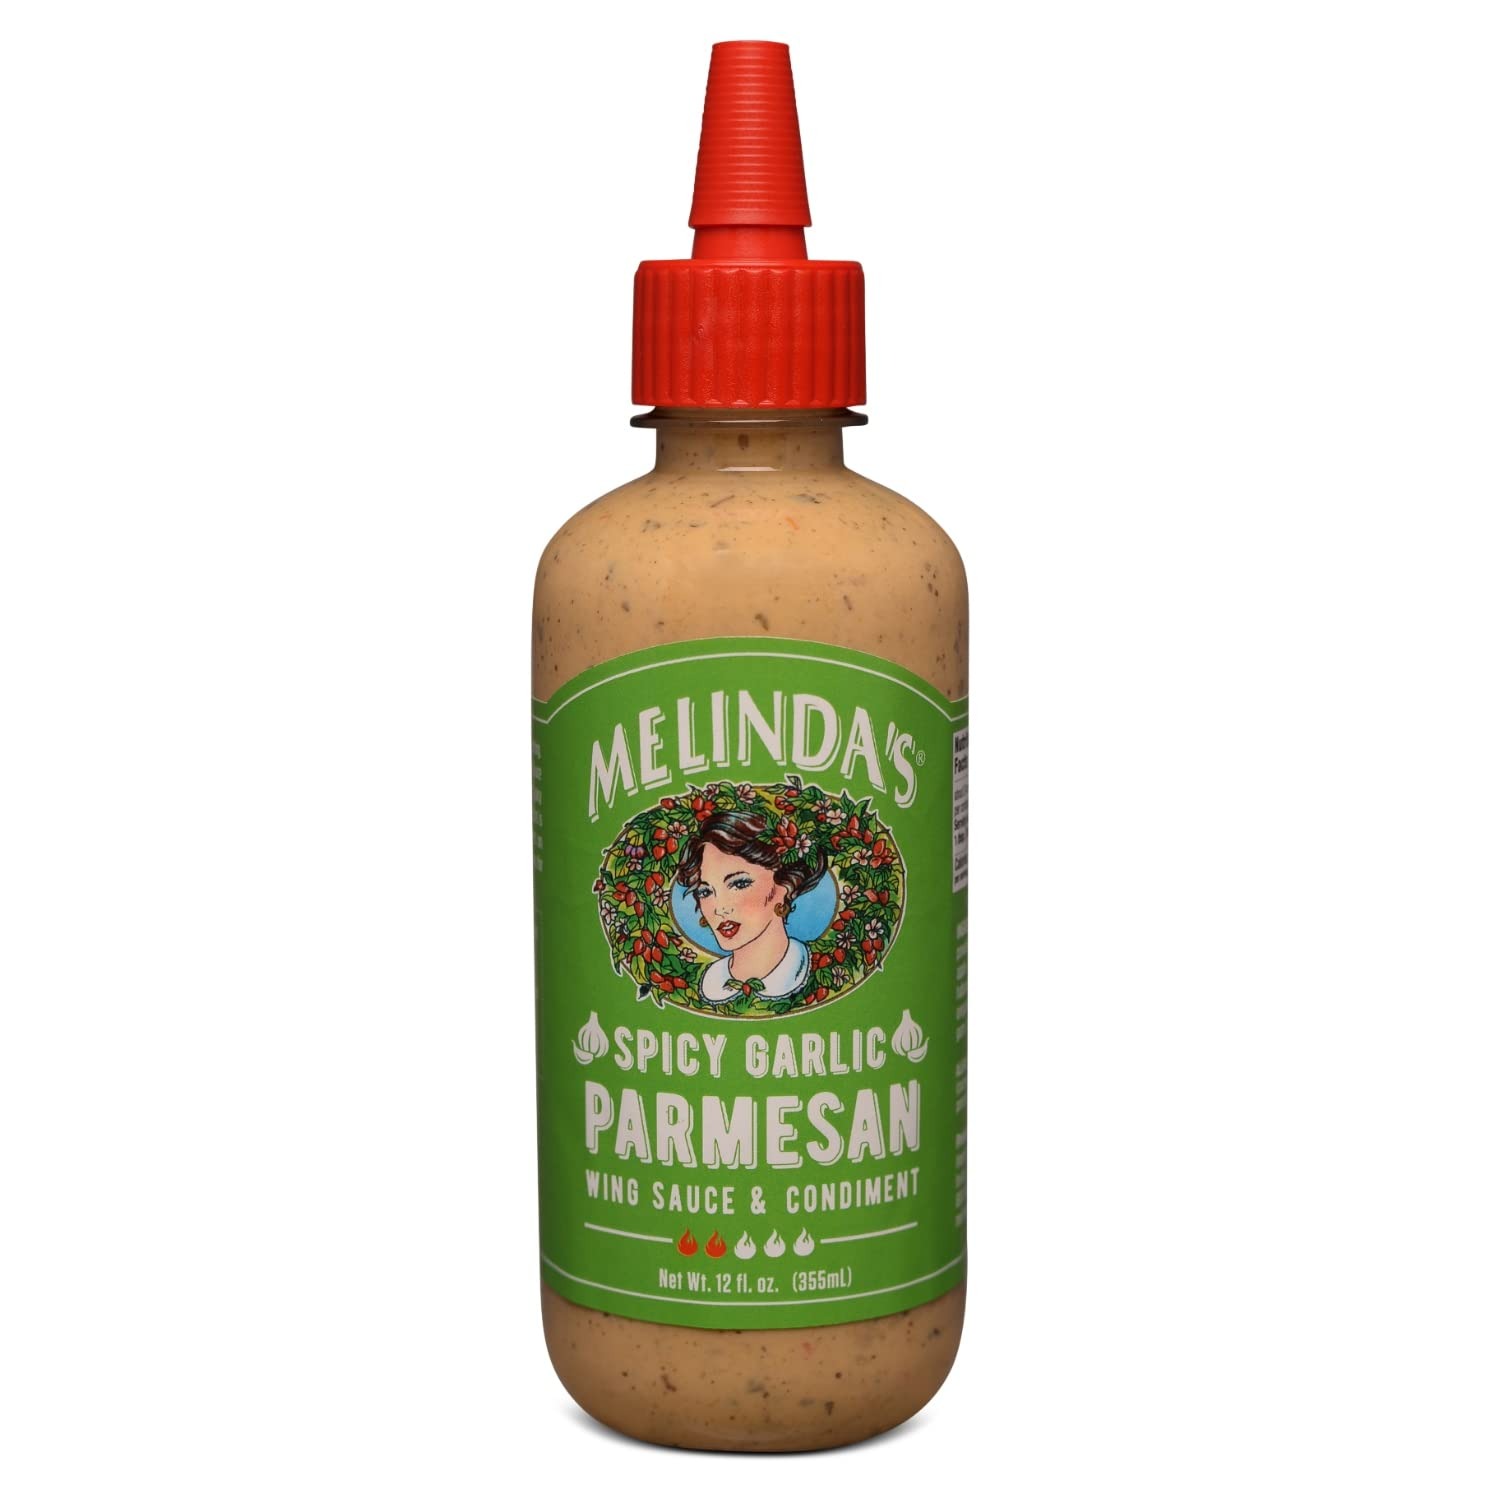
Item Name: Melinda’s Spicy Garlic Parmesan Wing Sauce - Craft Garlic Parmesan Wing Sauce with Habanero Peppers, Parmesan Cheese, Fresh Garlic - Perfect for Buffalo Wings, Pizza, Pasta - 12oz, 1 Pack
Bullet Point 1: SET YOUR MOUTH ON FLAVOR: Take your chicken wings up a notch with the classic flavor combination of garlic & parmesan cheese made the Melinda’s Way! This Spicy Garlic Parmesan hot sauce is a perfectly balanced blend of creamy parmesan, punchy garlic & herbs & a little kick of habanero to keep it interesting!
Bullet Point 2: TOP SHELF FLAVOR: Our Spicy Garlic Parmesan chicken wing sauce has flavors so balanced they deserve a tightrope act. Big flavors from garlic, parmesan cheese, and the perfect amount of heat from spicy habanero peppers combine for a perfect sauce to coat wings or use as a dipping sauce, pasta sauce, in salad dressings & condiment!
Bullet Point 3: WHOLE, FRESH INGREDIENTS: Just a few simple ingredients are balanced to perfection in our garlic parm wing sauce. Grated parmesan cheese, garlic, apple vinegar, cayenne pepper, habanero pepper, oregano, thyme, & the best peppers on the planet, Melinda’s crafts their condiment sauces with whole, fresh ingredients for people who care about those kinds of things
Bullet Point 4: LEVELED UP FOOD, EVERYDAY PRICE: Level up your favorite dishes with a punchy parmesan garlic wing sauce! Try Melinda’s Spicy Garlic Parmesan Wing Sauce on wings, garlic bread, sandwiches, pizza or whatever you are eating right now. Our 12oz squeeze bottles make it easy to apply liberally or add just enough to your favorite dish.
Bullet Point 5: MADE THE MELINDA’S WAY: At Melinda’s, our philosophy is simple: heat and flavor mean everything. We pride ourselves on striking that perfect balance of heat and flavor in every sauce we make so that you can have an eating experience unlike any other.
Value: 12.0
Unit: Fl Oz

Price: 9